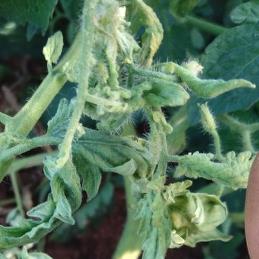
Crop: Tomato
Condition: virosis-d